AirAttack

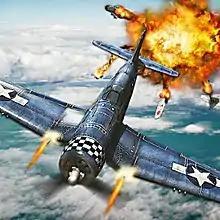
App store icon

AirAttack (AirAttack HD) is a 2010 action video game developed and published by Slovak studio Art In Games (Coyla games).